Rosenberger (crater)

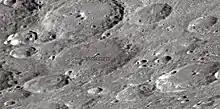
Rosenberger crater and its satellite craters taken from Earth in 2012 at the University of Hertfordshire's Bayfordbury Observatory with the telescopes Meade LX200 14" and Lumenera Skynyx 2-1

This crater is located in a region rich with prominent craters. The slightly smaller Vlacq is nearly attached to the northwestern outer rim of Rosenberger. Other nearby craters of note include Biela to the east, Hagecius to the south-southeast, and Nearch to the south-southwest. Due west past Vlacq is Hommel.